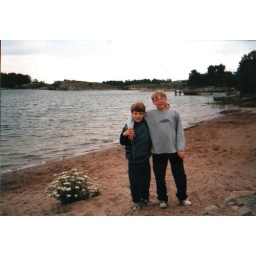
my boys at the beach in front of our house